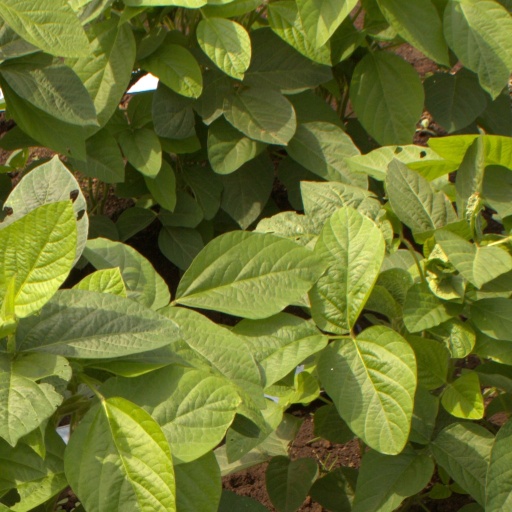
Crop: soybean